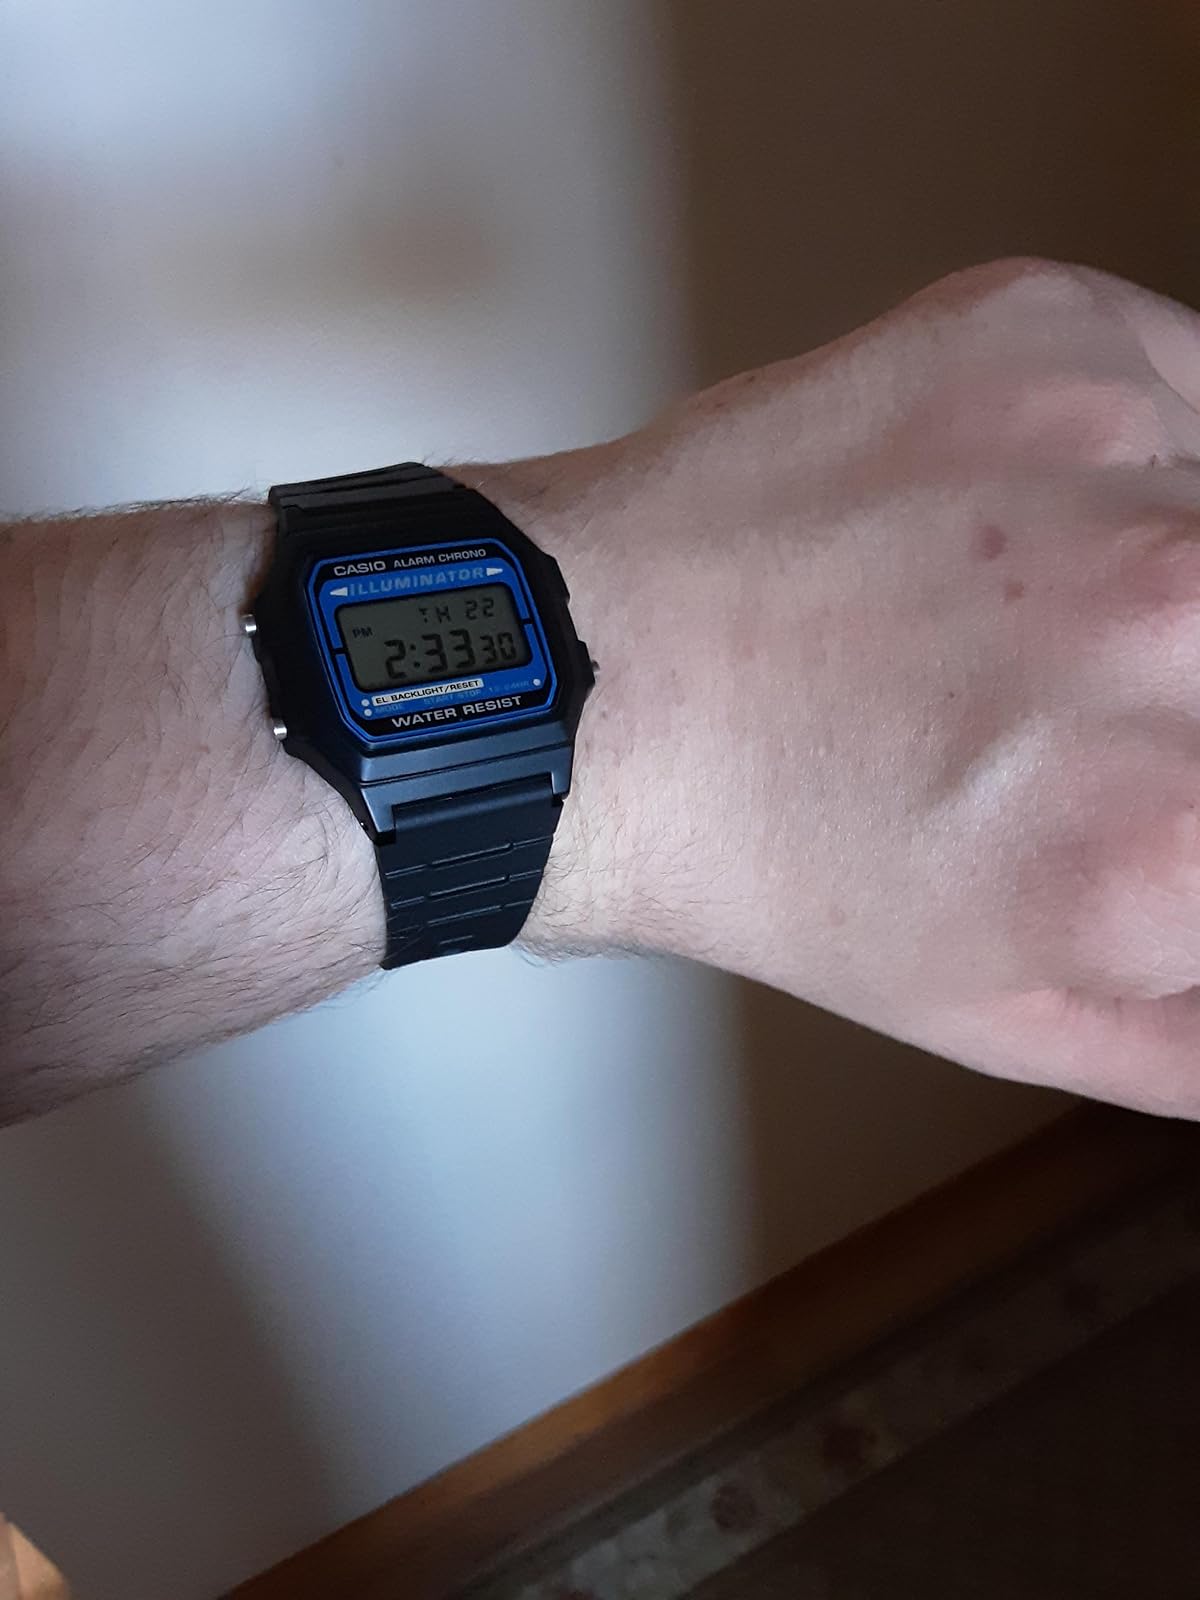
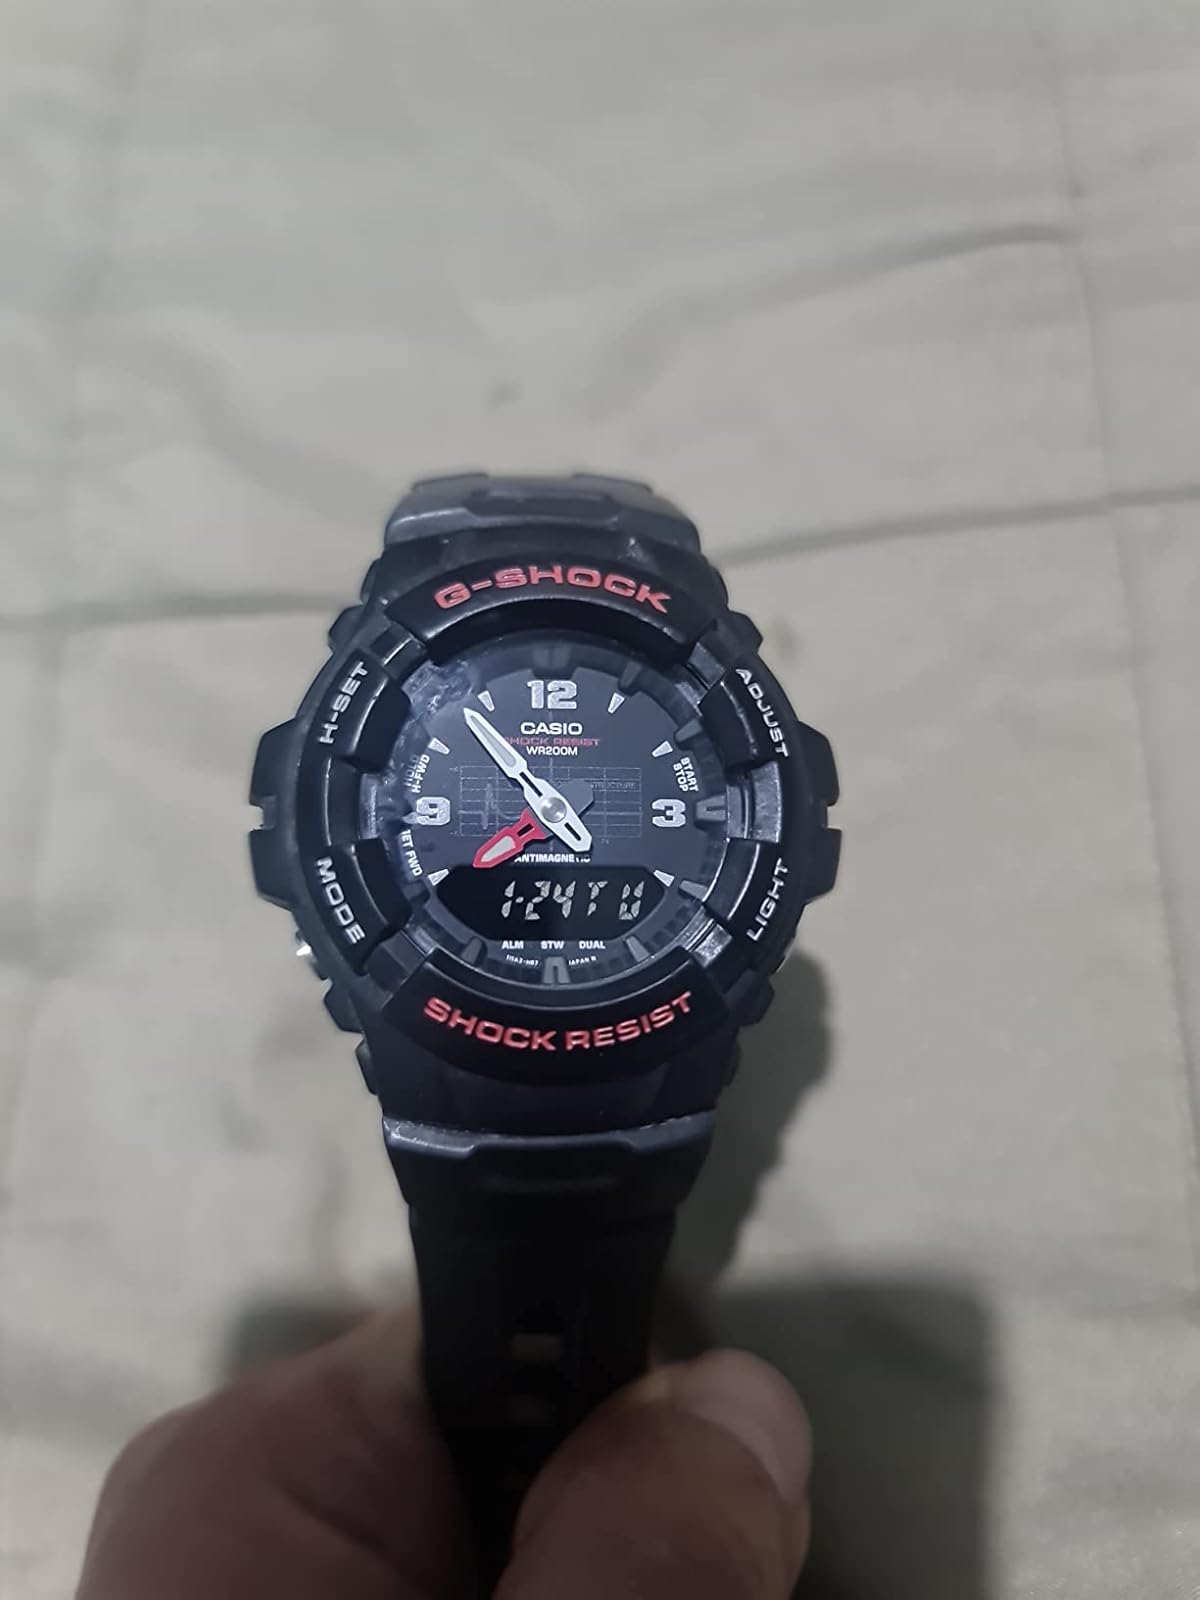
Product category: accessories_watch
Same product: no